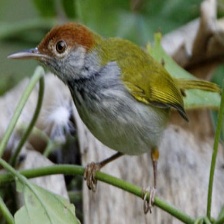
Species: TAILORBIRD
Scientific name: ORTHOTOMUS ATROGULARIS